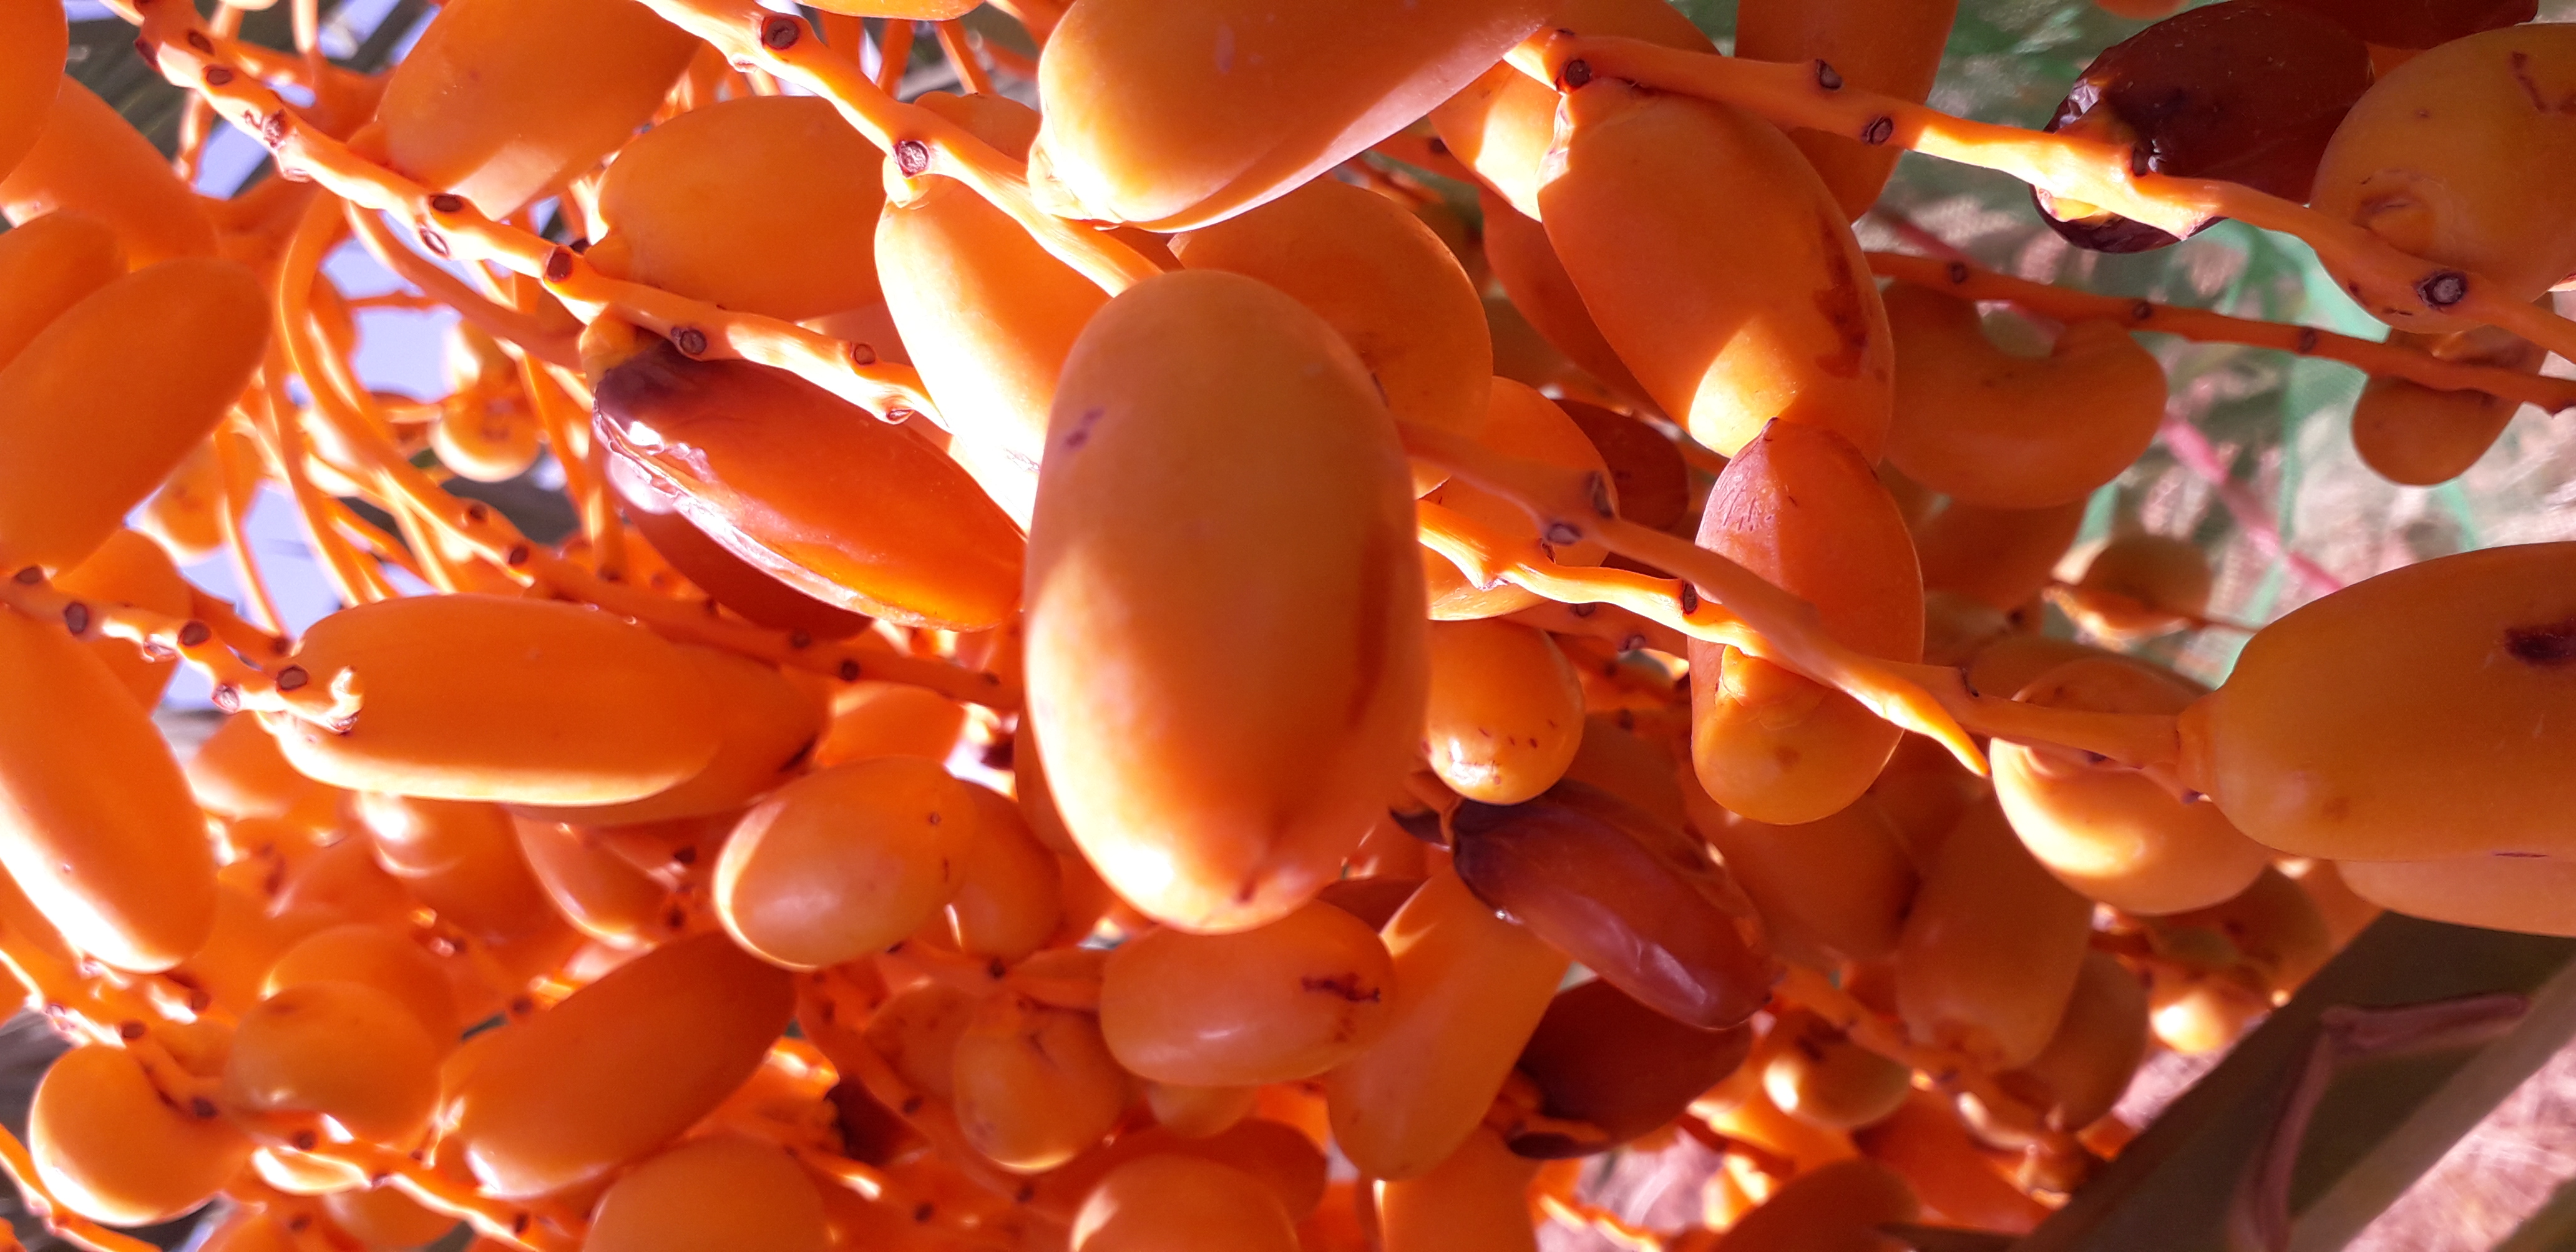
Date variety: kholt